The Silver Fleet

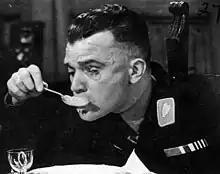
Esmond Knight in a scene from the film

The Silver Fleet is a 1943 British World War II film written and directed by Vernon Sewell and Gordon Wellesley and produced by Powell and Pressburger under the banner of "The Archers".